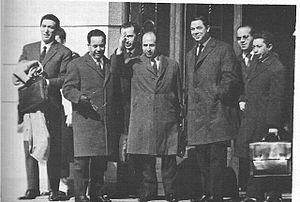
Délégation du FLN - EVIAN.
Les accords d'Évian sont le résultat de négociations entre les représentants du Gouvernement de la République française et du Gouvernement provisoire de la République algérienne pour mettre fin à la guerre d'Algérie. Ces accords, secrètement négociés les semaines précédentes aux Rousses, près de la frontière suisse, sont signés le 18 mars 1962 à l'Hôtel du Parc, à Évian-les-Bains et se traduisent immédiatement par un cessez-le-feu applicable sur tout le territoire algérien dès le lendemain 19 mars à midi. Ils sont ratifiés, côté français, par le référendum du 8 avril 1962 organisé en France métropolitaine, donnant au gouvernement par 91 % des votes les pleins pouvoirs pour appliquer les accords, et côté algérien, par le référendum d'autodétermination du 1ᵉʳ juillet 1962.
1962 est une année commune commençant un lundi.
Aït Yahia Moussa anciennement Oued Ksari. est une commune de la wilaya de Tizi Ouzou, dans la région de Grande Kabylie en Algérie. Elle est située à 20 km au sud-ouest de la ville de Tizi Ouzou et à 115 km au sud-est d'Alger.